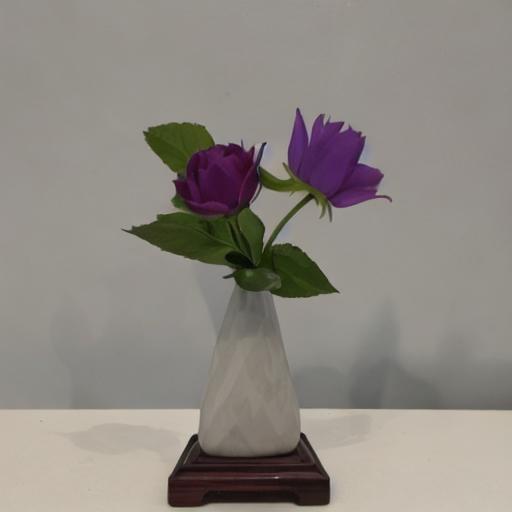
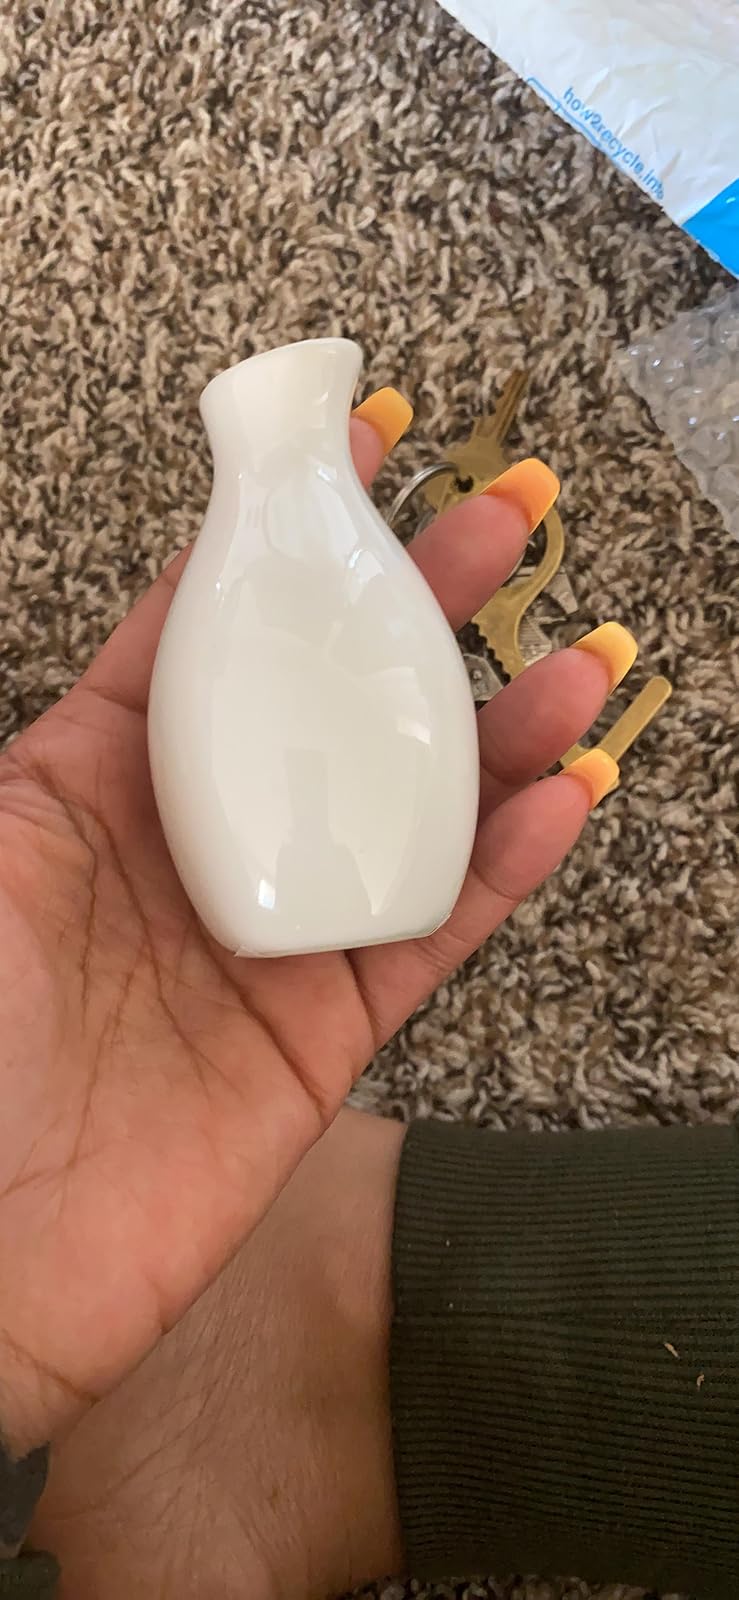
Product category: vase
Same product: no